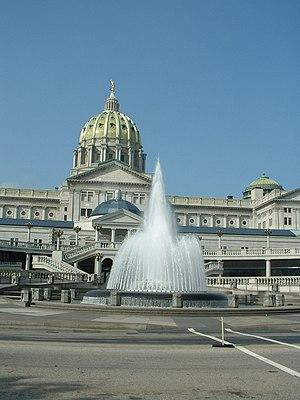
L'Assemblée générale de Pennsylvanie est la branche législative du gouvernement de l'État américain de Pennsylvanie. Le gouverneur de Pennsylvanie dirigeant la branche exécutive, et la Cour suprême de Pennsylvanie la branche judiciaire.